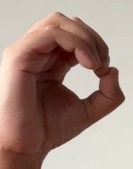
ASL sign: O